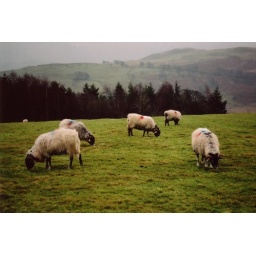
These sheep graze the field in which the Castlerigg stones stand.